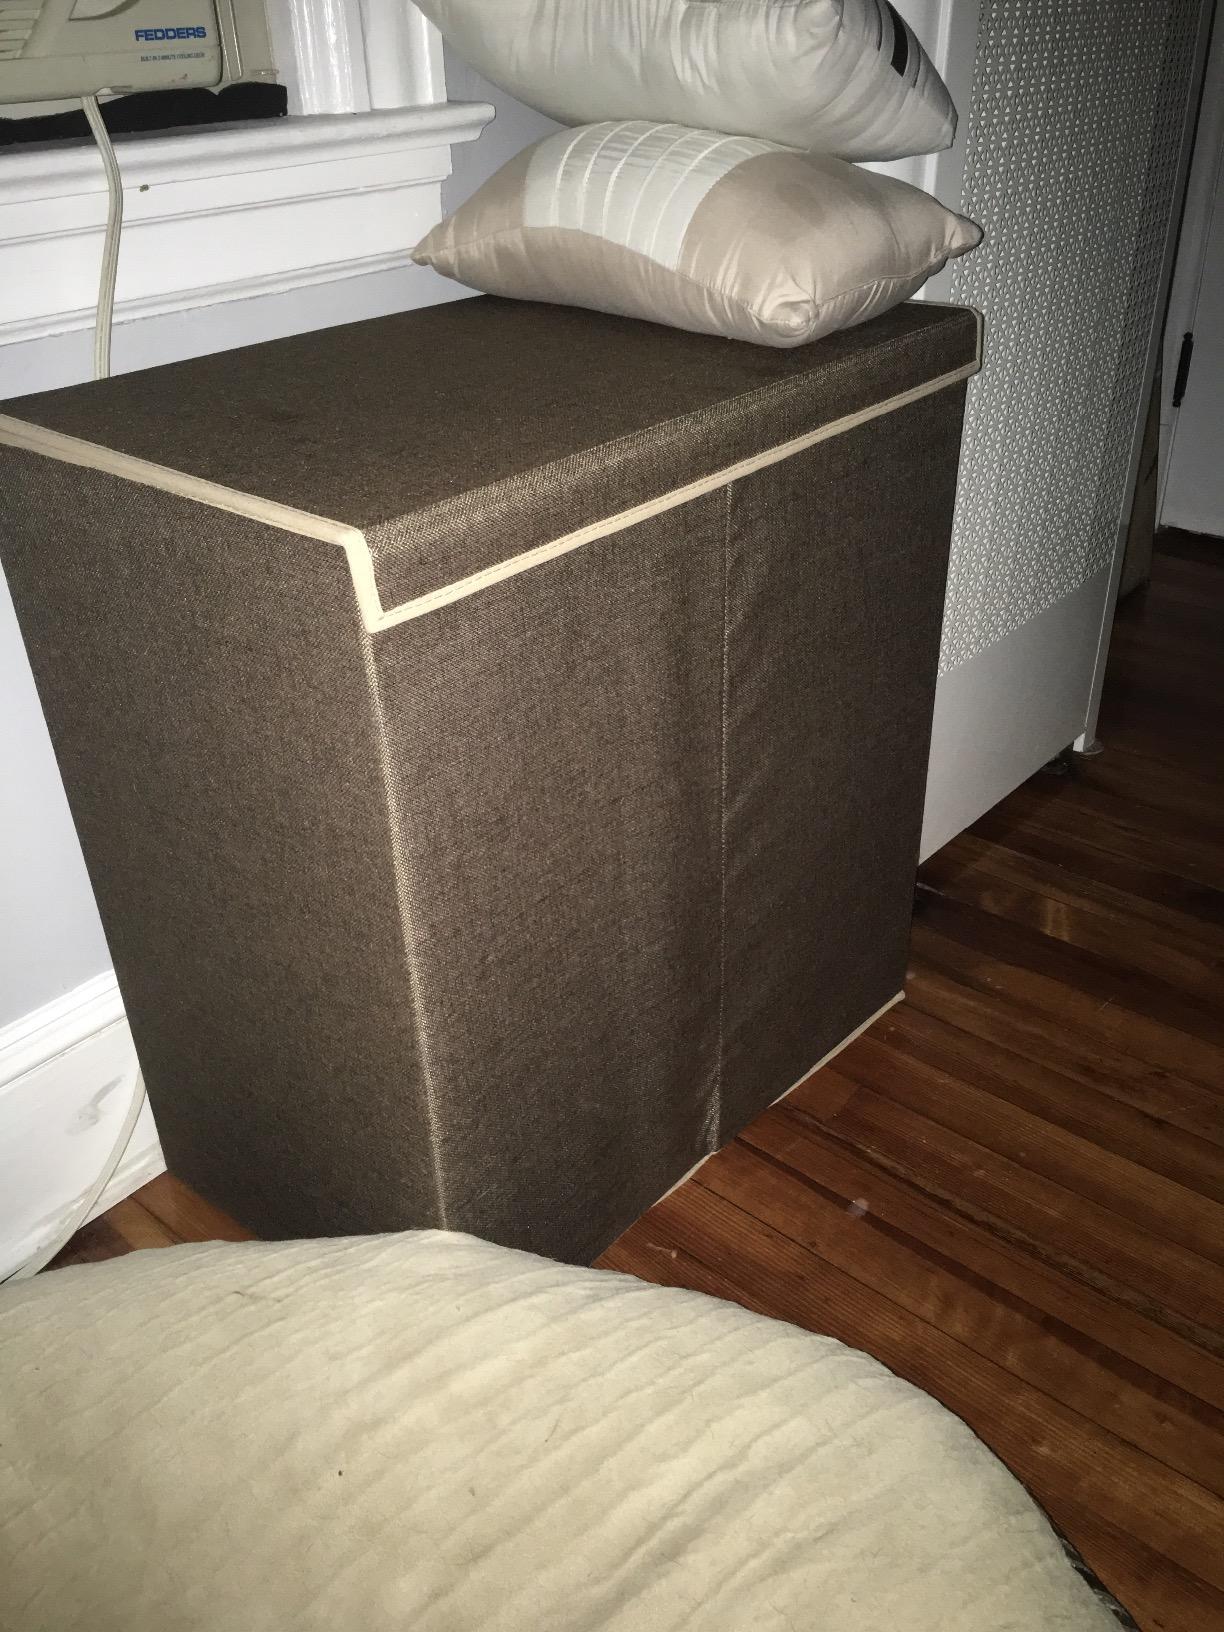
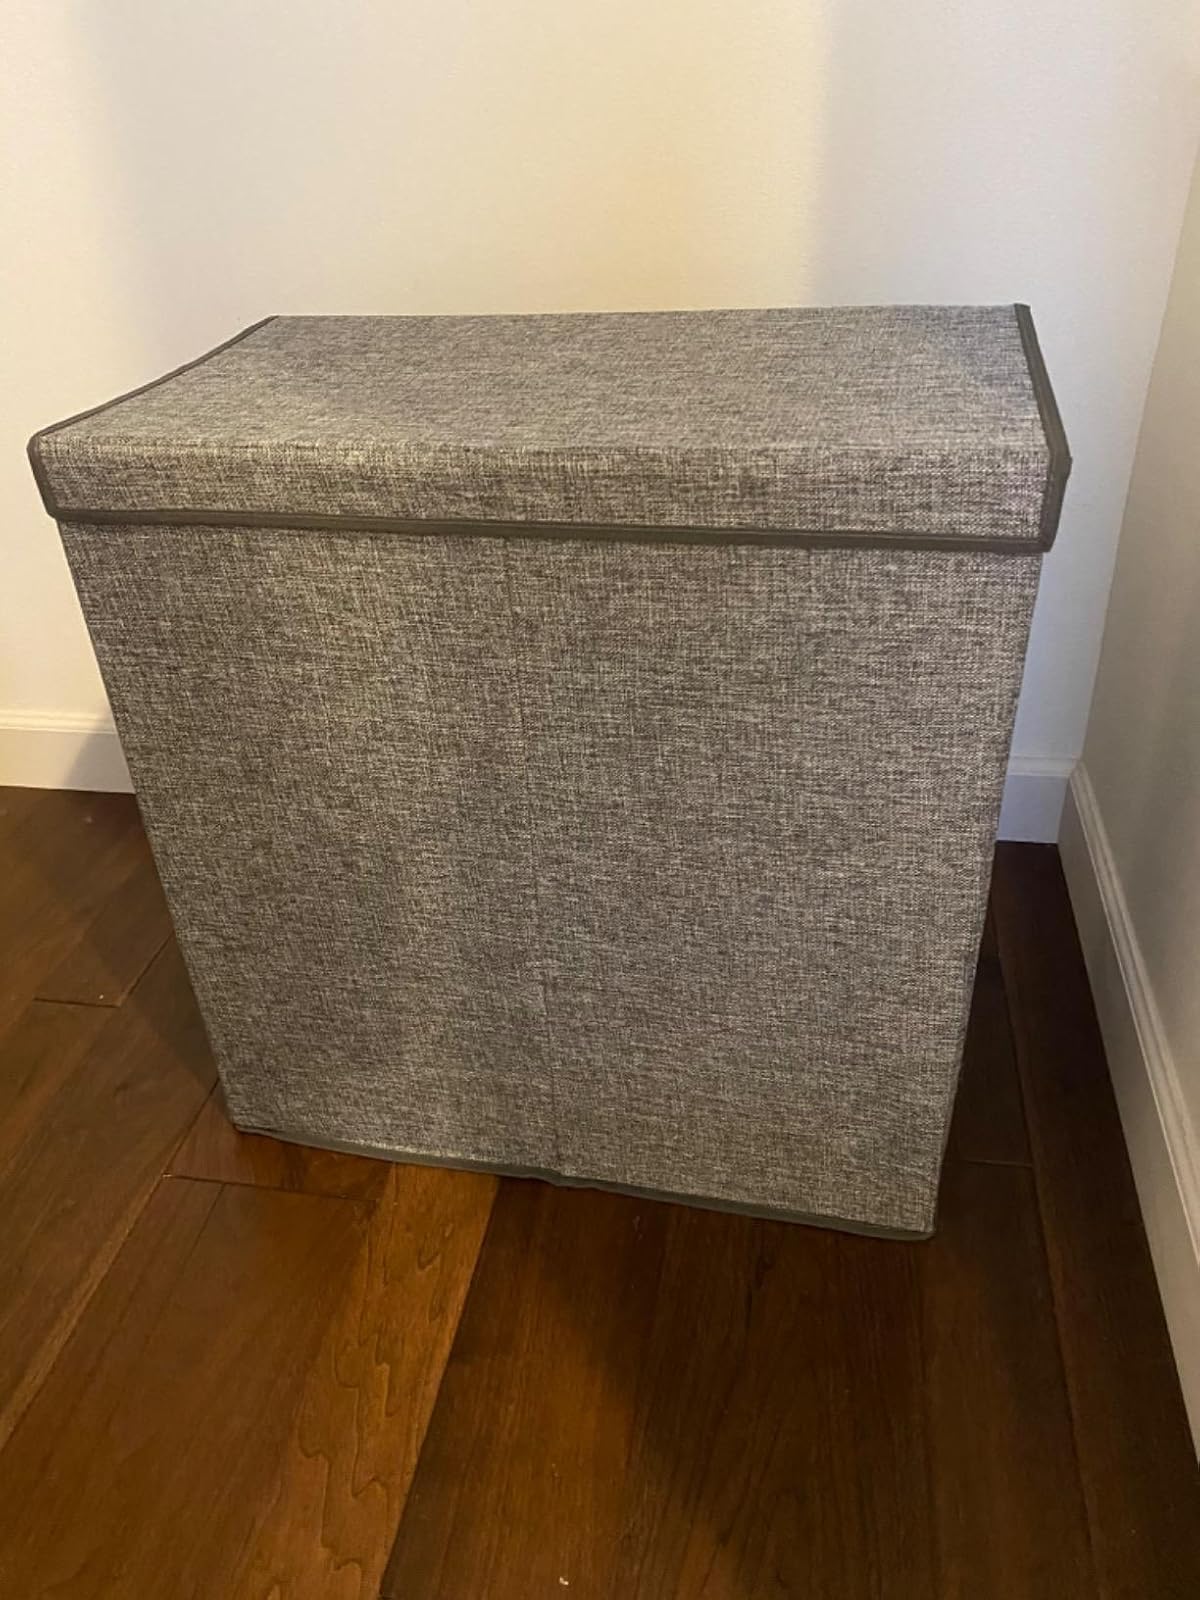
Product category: items_hamper
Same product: no